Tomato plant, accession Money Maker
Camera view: horizontal (90 deg, fisheye); turntable rotation: 300 degrees
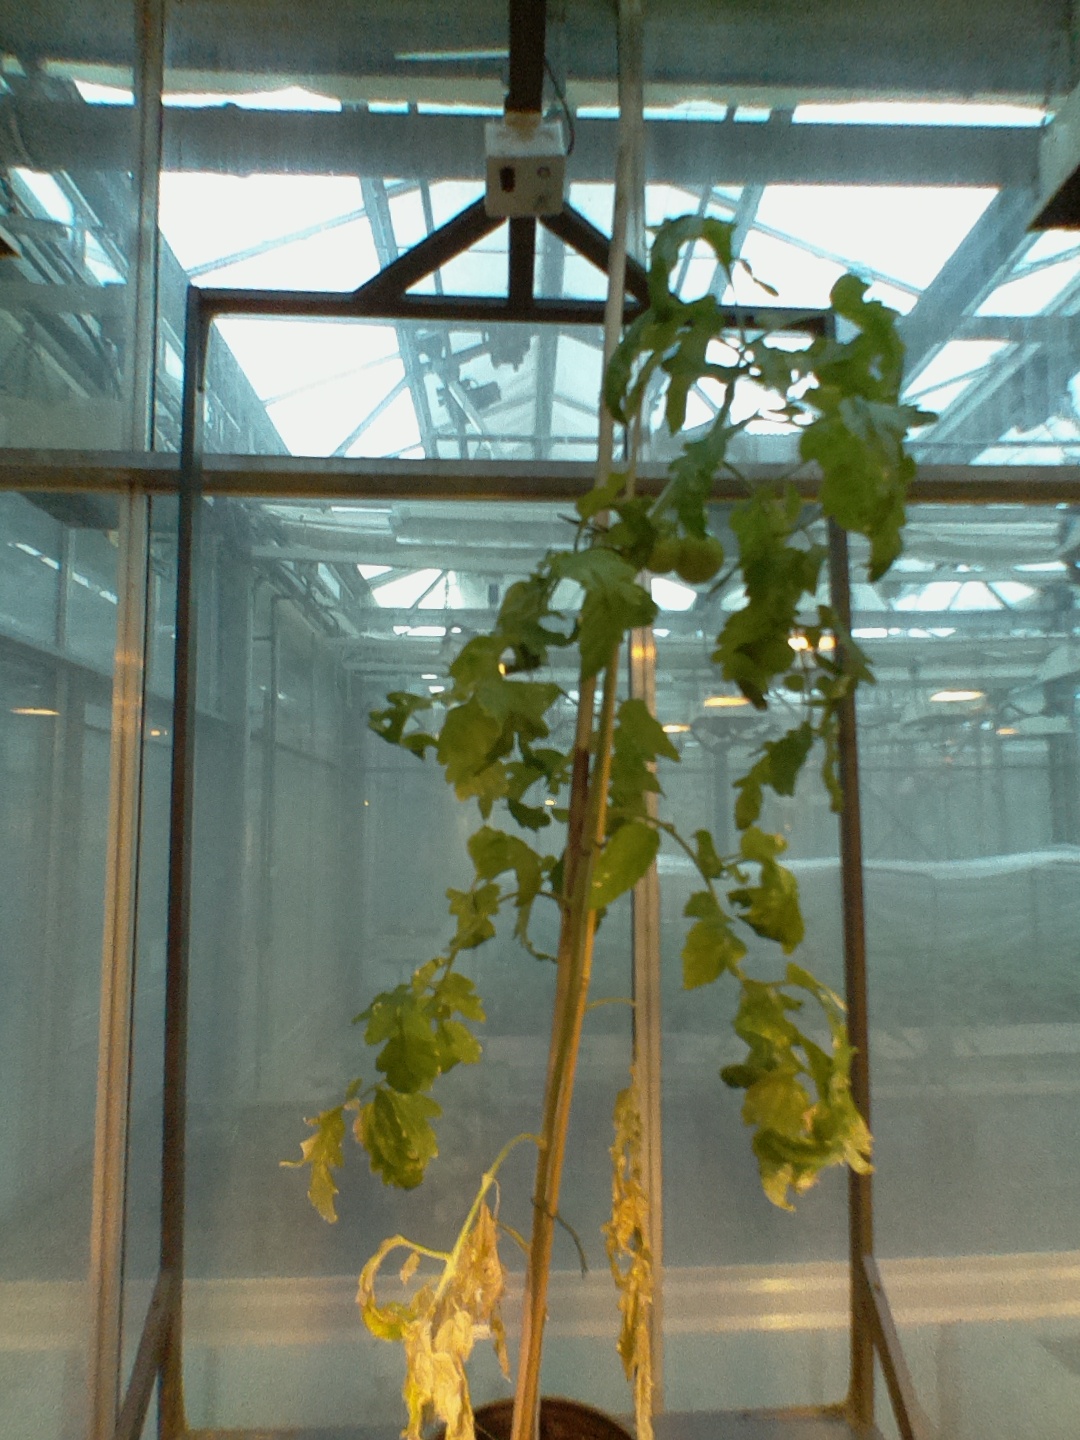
BBCH growth stage 77: 70%-80% of final fruit size